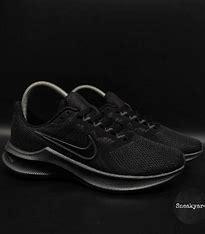
Brand: Nike
Model: Downshifter 11